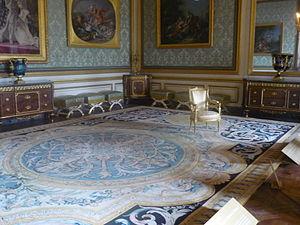
Salon des Nobles de la Reine, Appartement de la Reine, Grands Appartements du château de Versailles, France. Commodes et encoignures en acajou de Riesener, tapis de sol de la Manufacture de la Savonnerie d'origine royale.
Le salon des Nobles est un salon du Grand appartement de la Reine dans le château de Versailles, château français situé dans les Yvelines, en Île-de-France. La salle est située entre l'antichambre du Grand Couvert et la chambre de la Reine et faisait office de seconde antichambre de l'appartement.